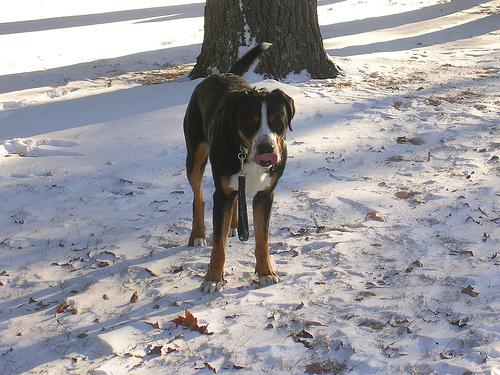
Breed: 237-n000086-Greater_Swiss_Mountain_dog